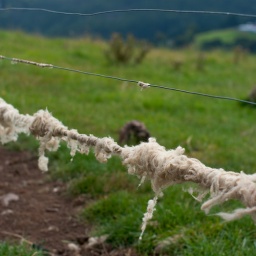
Wool on a fence where sheep have been pushing underneath